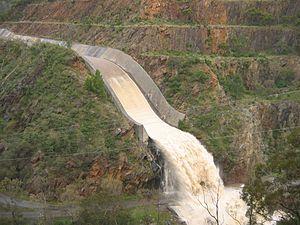
Un barrage est un ouvrage d'art construit en travers d'un cours d'eau et destiné à en réguler le débit et/ou à stocker de l'eau, notamment pour le contrôle des crues, l'irrigation, l'industrie, l'hydroélectricité, la pisciculture, une réserve d'eau potable, etc. Dans la nature, il existe aussi des barrages de castors.